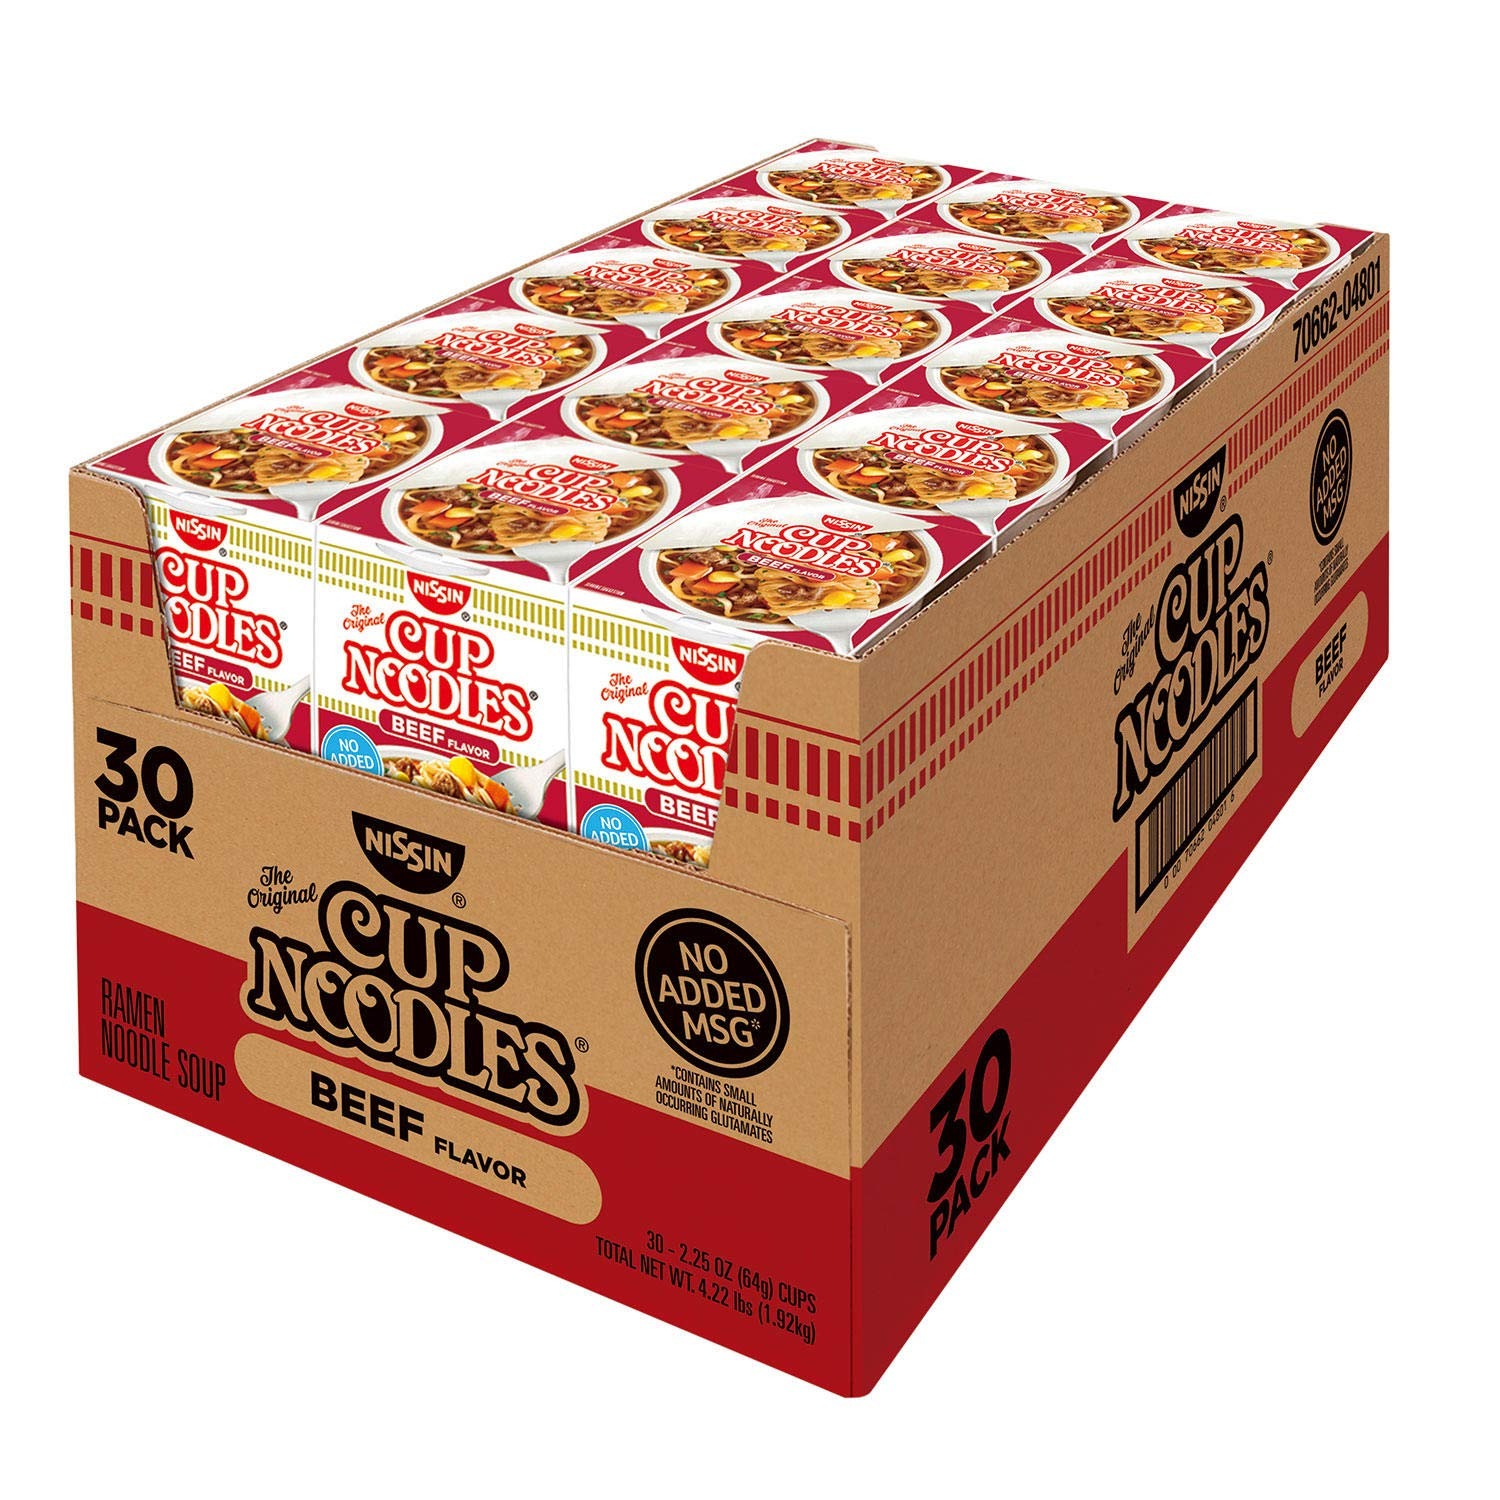
Item Name: Nissin Cup Noodles, Beef Flavor 2.25 oz ea, 30 ct. A1…
Value: 67.5
Unit: Ounce

Price: 32.455